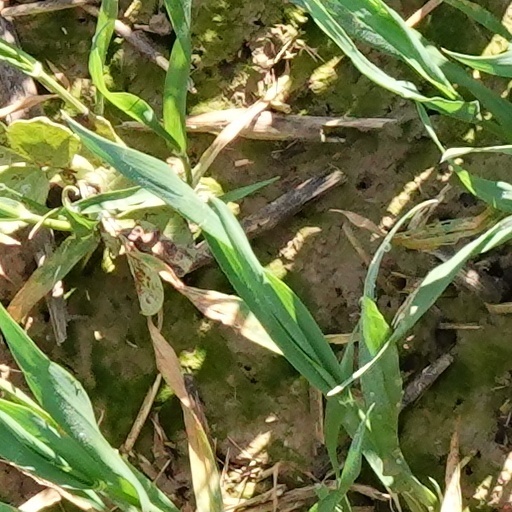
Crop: wheat